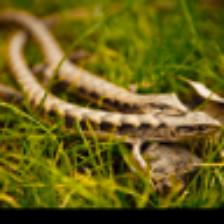
Label: NonHuman